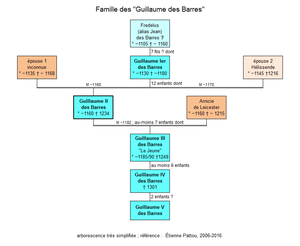
Familles des ""Guillaume des Barres"", arborescence sommaire."
Guillaume II des Barres, est un grand chevalier français des XIIᵉ et XIIIᵉ siècles. Attaché au service du roi Philippe-Auguste, il joue un rôle déterminant, d'après le chroniqueur Guillaume le Breton, lors de la bataille de Bouvines.